Kristina Hedberg

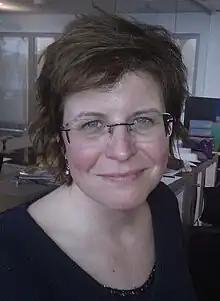
Hedberg in 2012

Astrid Emma Kristina Olsson Hedberg (born 4 March 1970) is a Swedish journalist and television presenter. She has mostly worked as a radiojournalist for Sveriges Radio, where she worked for the news shows "Dagens Eko", "Ekots lördagsintervju" and the investigative show "Kaliber". She has also been a television presenter for SVT, with "Uppdrag Granskning" and the interview show "Min sanning". Since 2013, she has been the presenter of the debate show "Debatt", where she replaced Belinda Olsson. Hedberg is married to sports journalist Christian Olsson and is the daughter of professor Bo Hedberg.